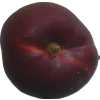
Label: nectarine_flat